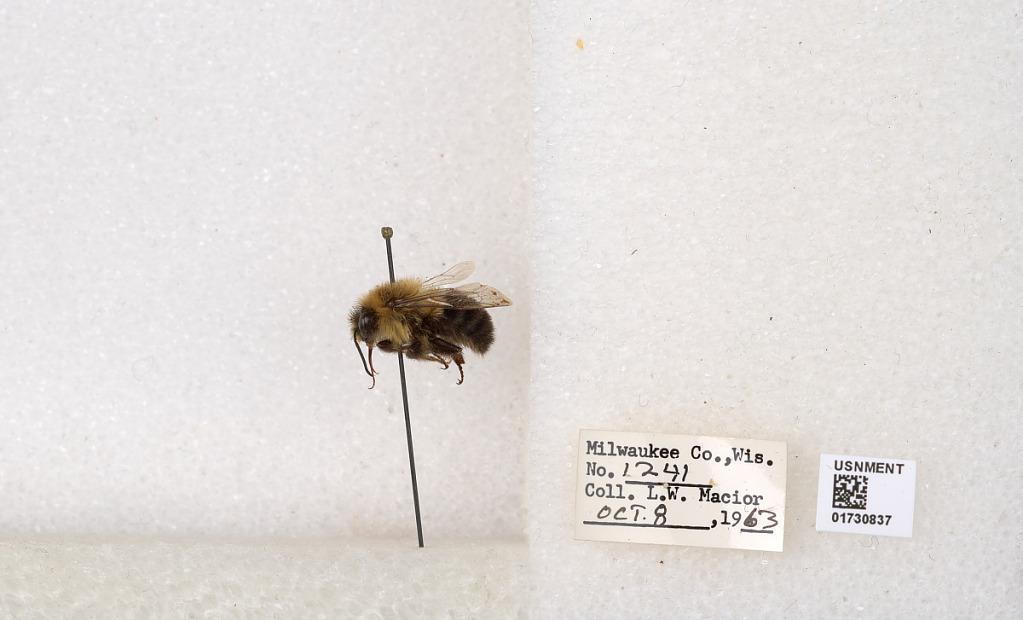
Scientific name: Bombus impatiens Cresson
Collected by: L. Macior
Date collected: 1963-10-8
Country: United States
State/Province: Wisconsin
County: Milwaukee
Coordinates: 43.0217, -87.9291